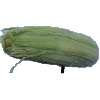
Label: Corn Husk 1